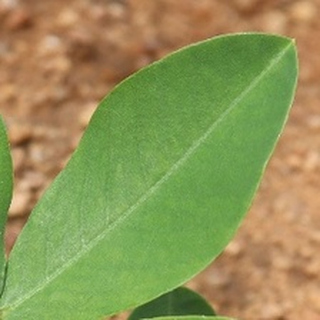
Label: healthy_groundnut